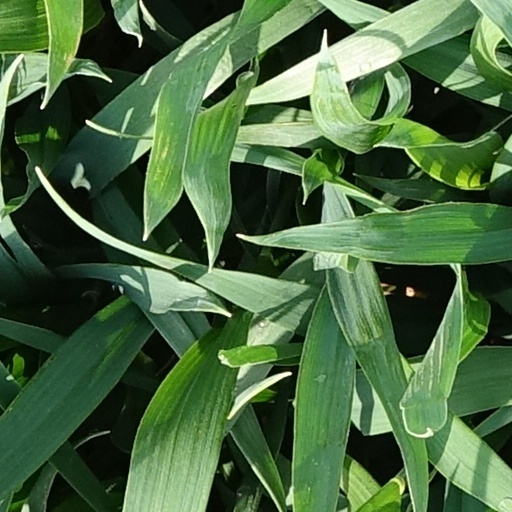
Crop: wheat